Atayal people

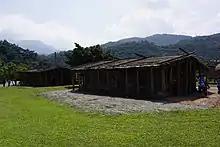
Traditional Atayal houses.

The Tayal people have maintained their traditions and cultures for a thousand years. They are traditionally self-sufficient through fishing, hunting, gathering and farming through slash and burn. Responsibilities are allocated based on gender, which male is responsible for hunting, net-knotting; female, on the other hand, takes up the role of weaving. Tayal people also adheres to strict gender roles, with men practicing hunting and women practicing weaving. They also have culturally specific musical instruments and dances.